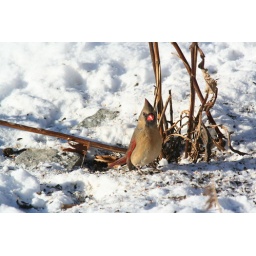
A male Pacino cardinal sitting under the bird food. Best viewed large.